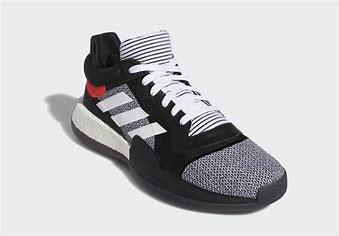
Brand: Adidas
Model: Marquee Boost